Alliance Israélite Universelle

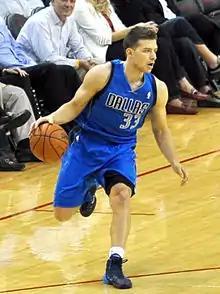

"Alliance israélite universelle" continues to operate dozens of schools and educational programs in Israel today. Historic schools include the Alliance High School in Tel Aviv, "Alliance israélite universelle" High School in Haifa, René Cassin High School, and the Braunschweig Conservative High School in Jerusalem. The network also includes the School for the Deaf in Jerusalem, in which deaf students, Jews, and Arabs, with various mental and physical disabilities, study together. The Mikve Israel Youth Village operates a state high school, a state-religious high school specializing in life and natural sciences, environmental sciences, and biotechnology; and a French-Israeli high school established in 2007 as a joint initiative of the Israeli and French governments.